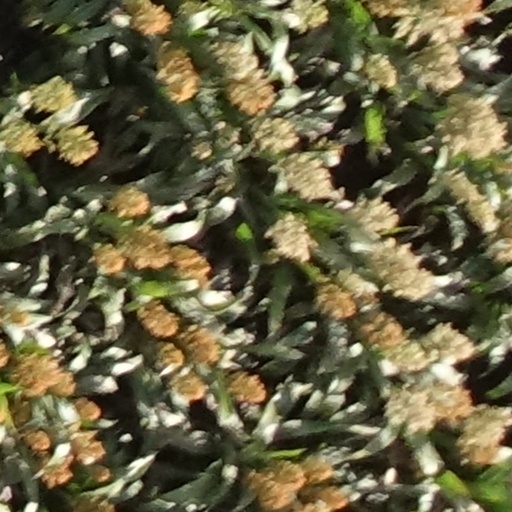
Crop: sorghum